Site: brandenburg
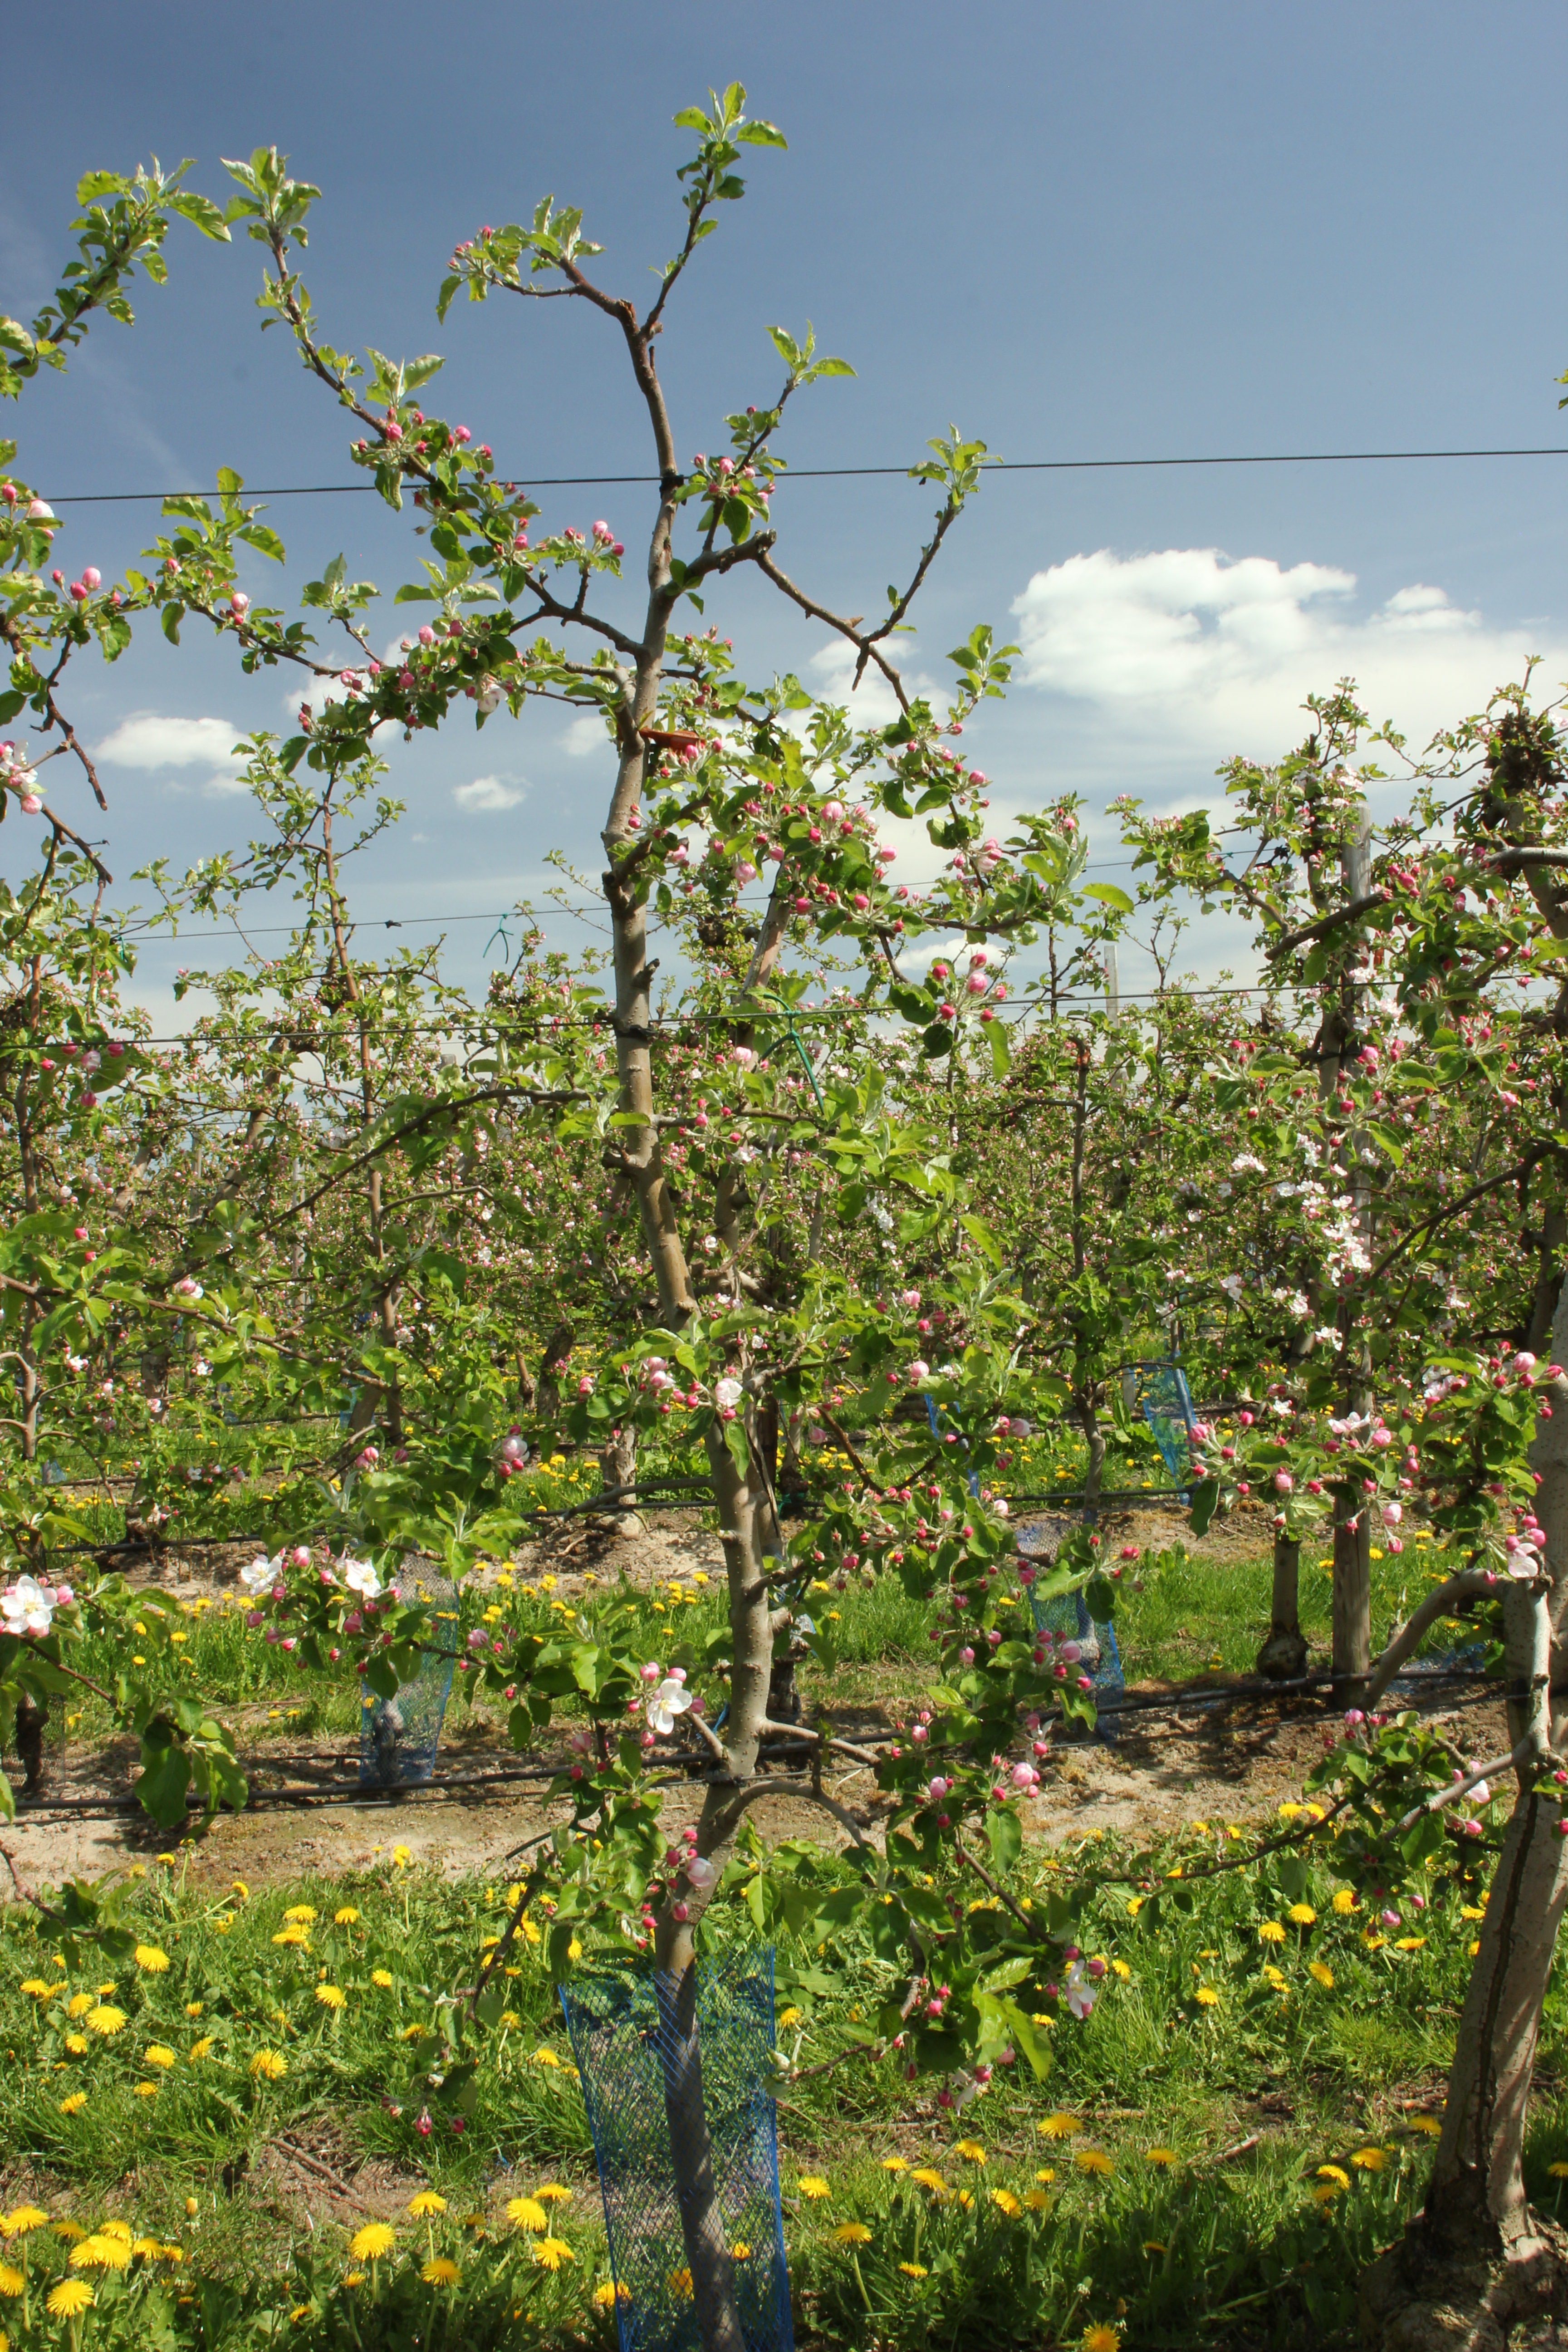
Growth stage (BBCH 57): Inflorescence emergence